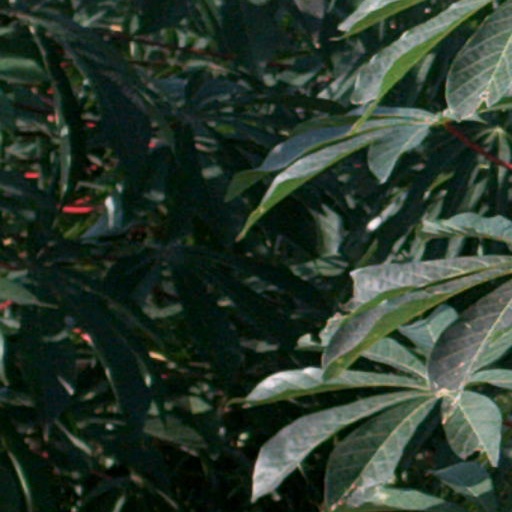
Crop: cassava